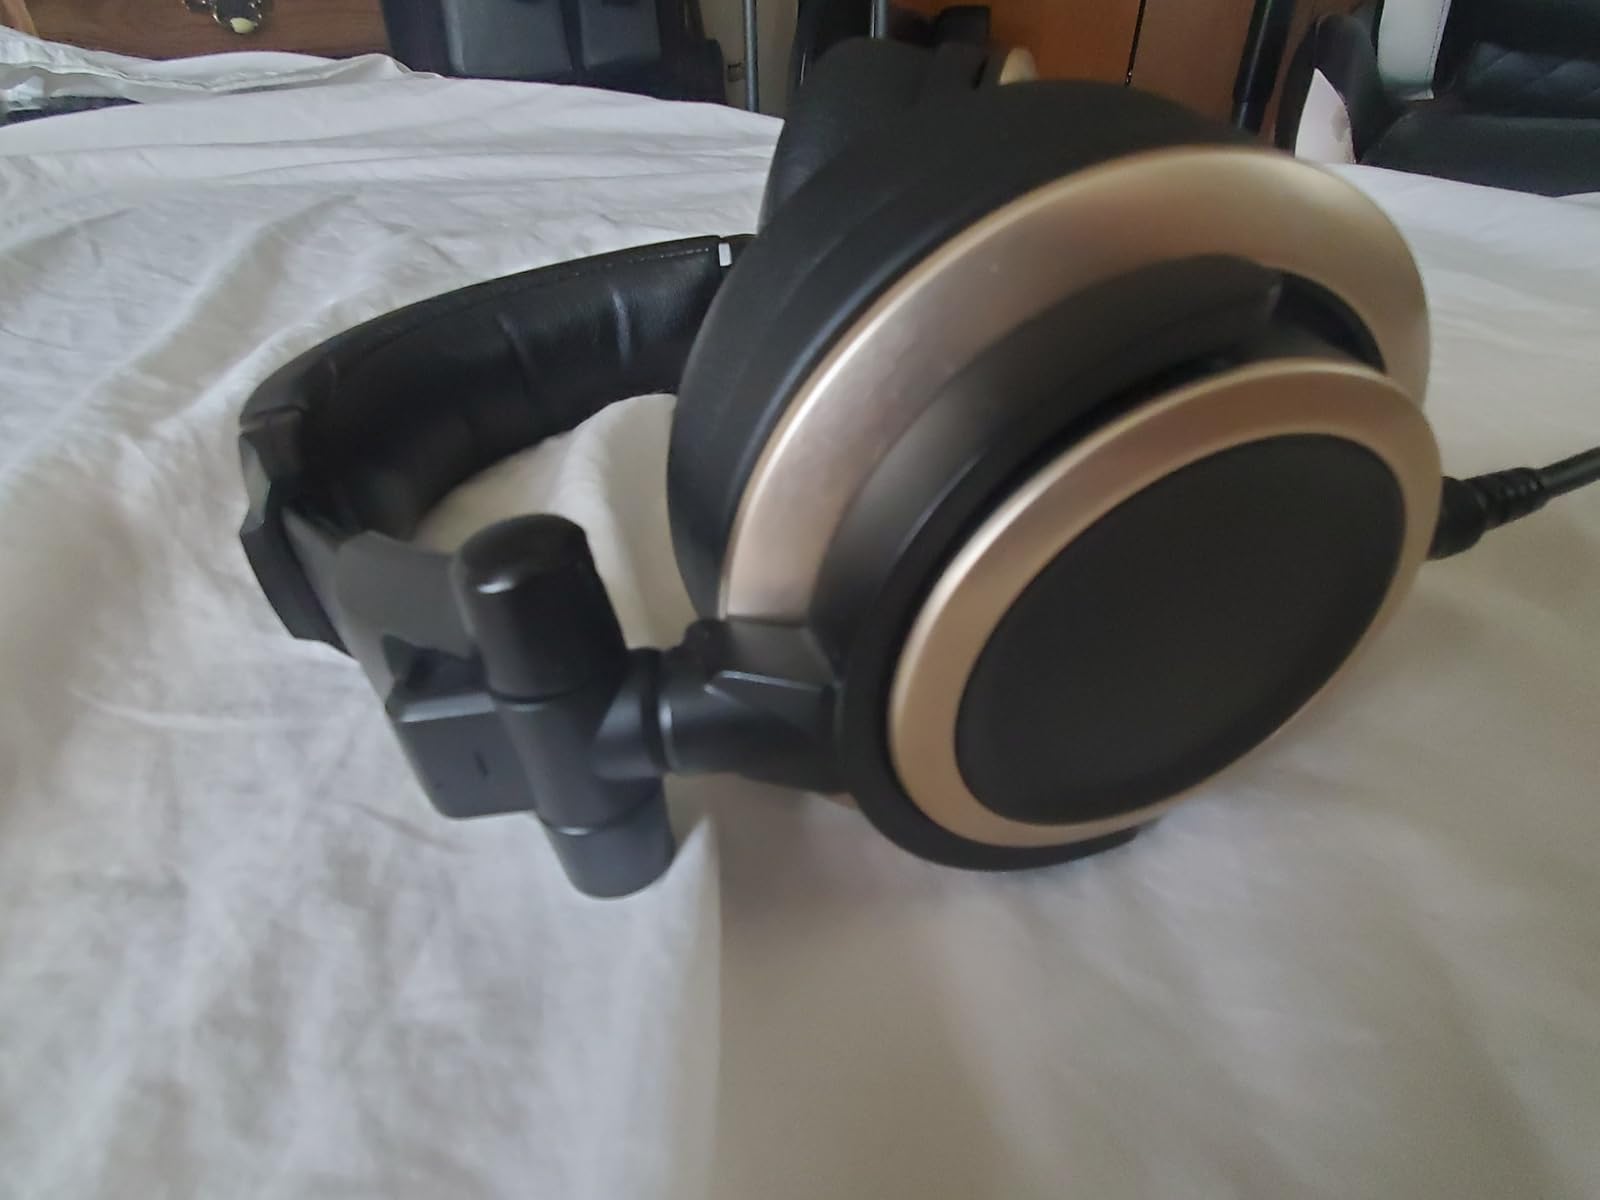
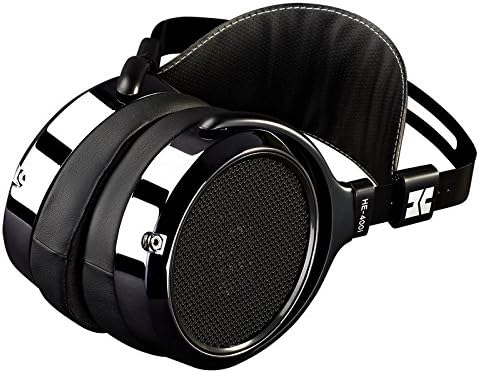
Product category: headphones
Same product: no